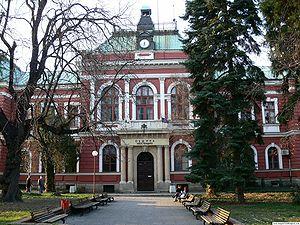
Kyoustendil est une ville de l'extrême ouest de la Bulgarie et le chef-lieu de l'oblast de Kyoustendil.